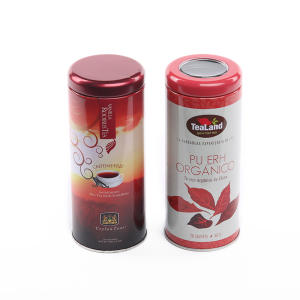
Label: metal